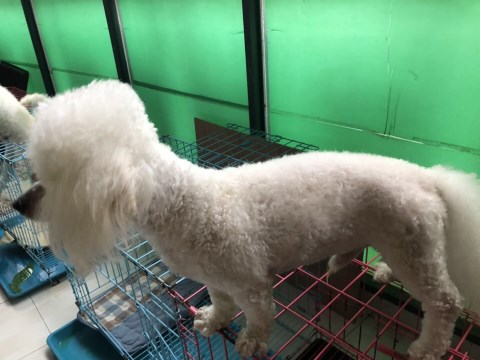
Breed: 3083-n000117-Bichon_Frise